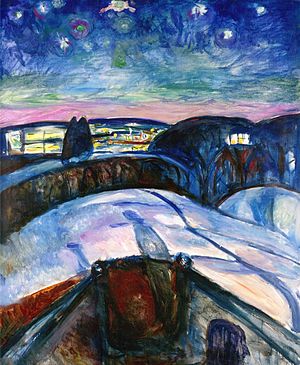
Ekely
Originaltittel: Stjernenatt, 1922–24,[1]
"Ekely er en ejendom i Oslo-bydelen Ullern. Maleren Edvard Munch boede i Ekely og havde vinteratelier fra 1916 til han døde i 1944. Nu indeholder ejendeommen flere boliger med atelier, der kun lejes ud til kunstnere. Boligerne omtales ofte som en kunstnerkoloni. På grunden findes den såkaldte ""Kikut-kollen"", der optræder som motiv i flere Munch-malerier.